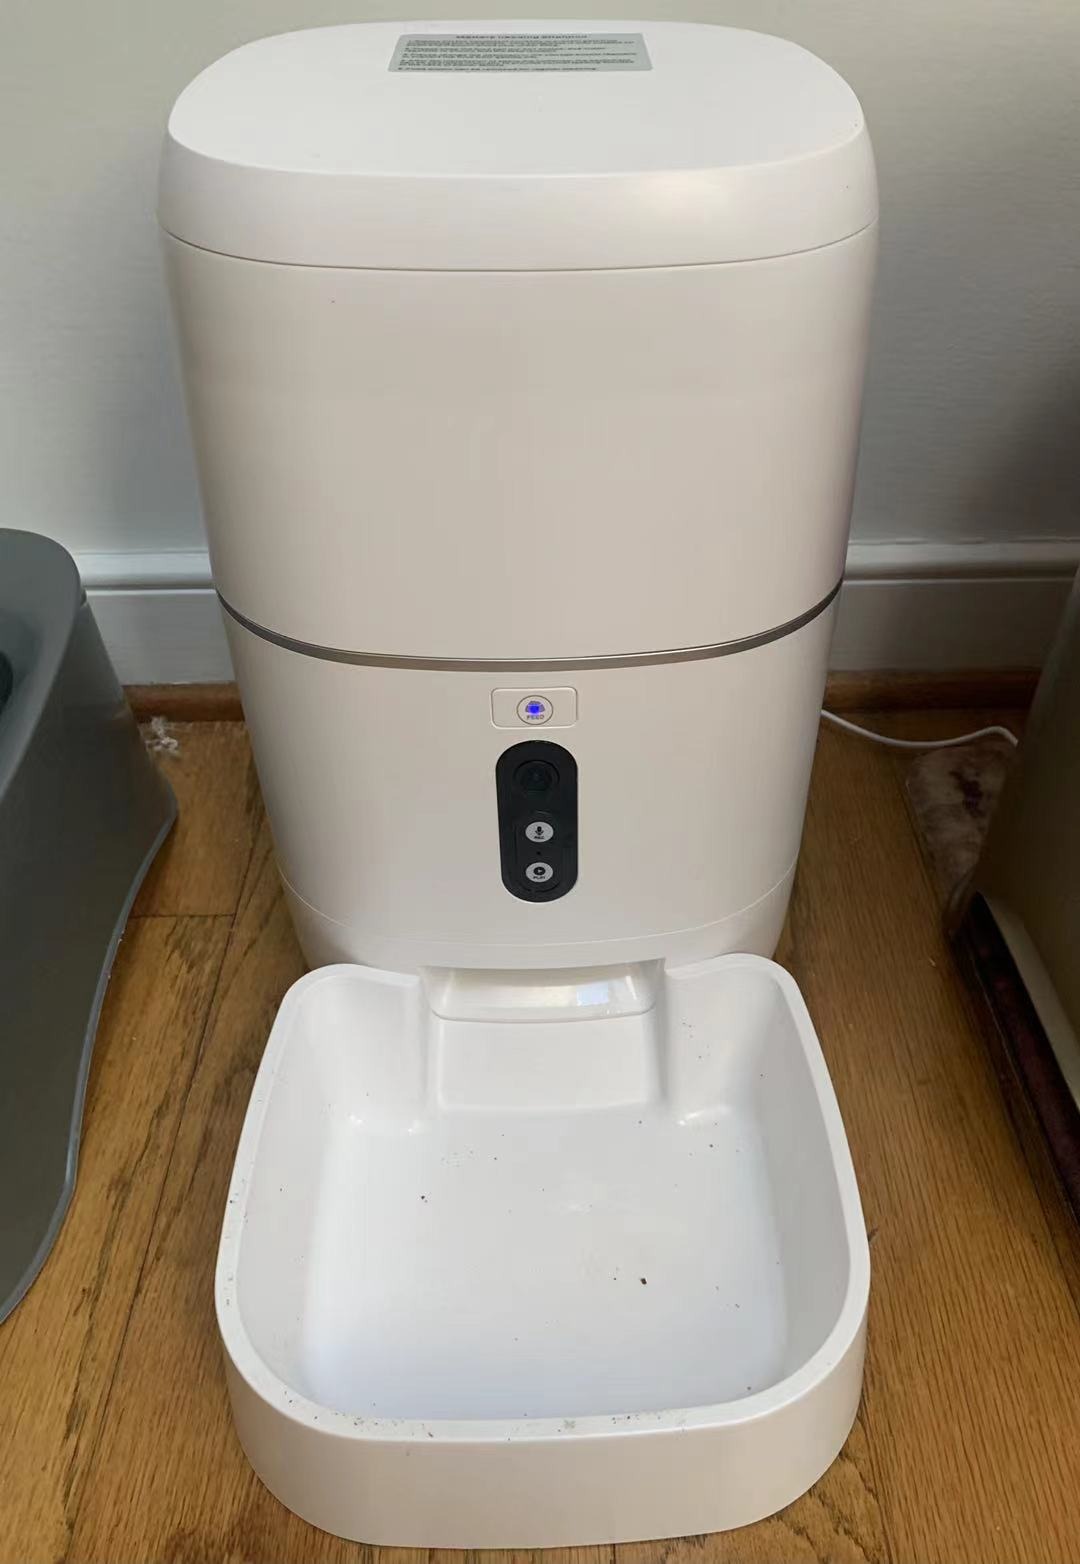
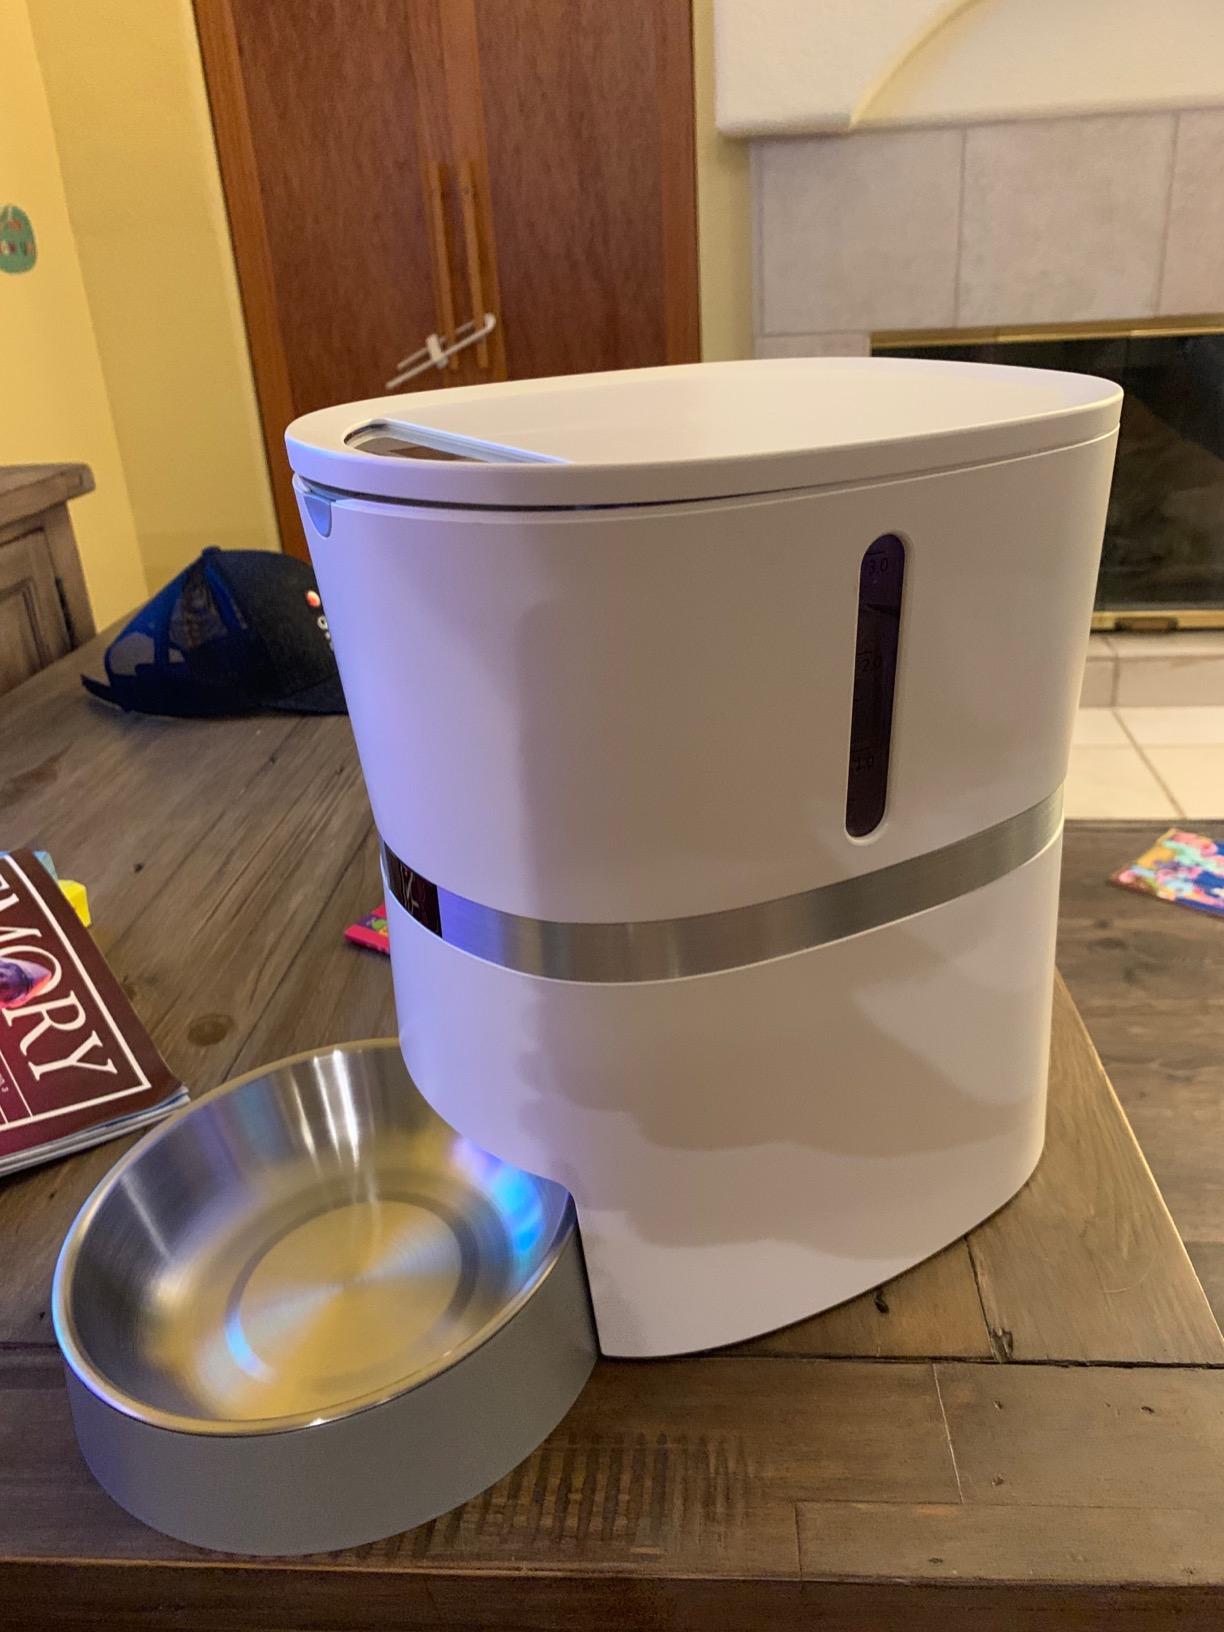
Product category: items_feeder
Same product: no